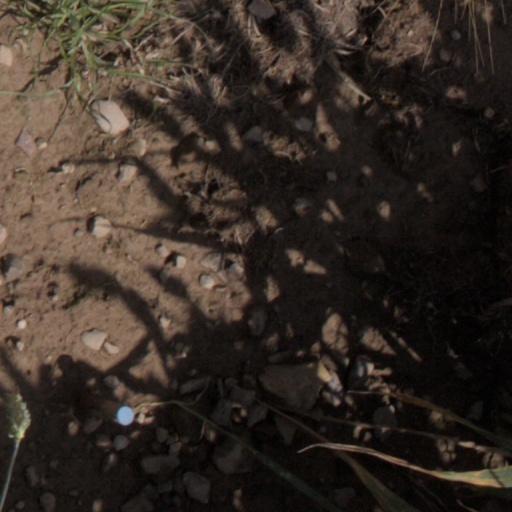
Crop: wheat